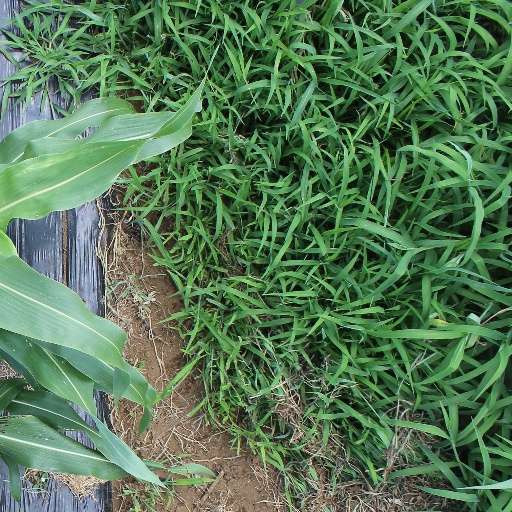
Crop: sorghum